History of USM Alger (1937–2010)

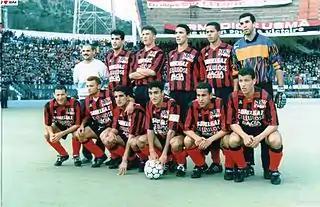
USM Alger Team Winning the league title season 1995–96 with From Left to Right: Stand Up : Abdelmalek Khouni - Abdelmalek Brakni - Rachid Boumrar - Fouad Smati - Laïd Belgherbi. Sitting Billel Dziri - Nacer Zekri - Farouk Bouhamidi - Azzedine Rahim (c) - Samir Sloukia - Mohamed Hamdoud.

On July 5, 1987, USK Alger celebrated its 50th anniversary. However, the event failed to live up to its potential as an inclusive celebration of the club’s rich history. Many influential figures, from founding members like Sid Ahmed Kemmat to notable supporters like Chaabi singer Boualem Rahma, were absent. The lack of recognition for many individuals who had contributed to the club over the years left the celebration incomplete.